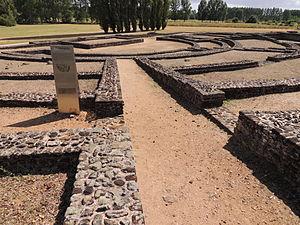
Aubigné-Racan est une commune française, située dans le département de la Sarthe en région Pays de la Loire, peuplée de 2 120 habitants.